Anbar campaign (2003–2011)

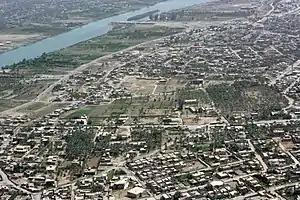
An aerial photograph of the urban areas around Ramadi and the Euphrates River, where a majority of the Anbar Governorate population lived

Conditions in Anbar particularly favored an insurgency. The province was overwhelmingly Sunni, the minority religious group that lost its power and influence in post-Saddam Hussein Iraq. Saddam was also very popular in the province more than anywhere else in the country. Many did not fight during the invasion (allowing them to claim that they had not been defeated) and "still wanted to slug it out", according to journalist Tom Ricks. Military service was compulsory in Saddam's Iraq and the Amiriyah area contained a sizeable portion of Iraq's arms industry. Immediately after Saddam fell, insurgents and others looted many of the 96 known munitions sites, as well as local armories and weapons stockpiles. These weapons were used to arm the insurgents in Anbar and elsewhere. While only a small minority of Sunnis were initially insurgents, many either supported or tolerated them. Sympathetic Ba'athists and former Saddam officials in Syrian exile provided money, sanctuary, and foreign fighters to insurgent groups. Future al-Qaeda in Iraq leader Abu Musab al-Zarqawi spent part of 2002 in central Iraq, including Anbar Governorate, preparing for resistance. Within several months of the invasion, the governorate had become a sanctuary for anti-occupation fighters.